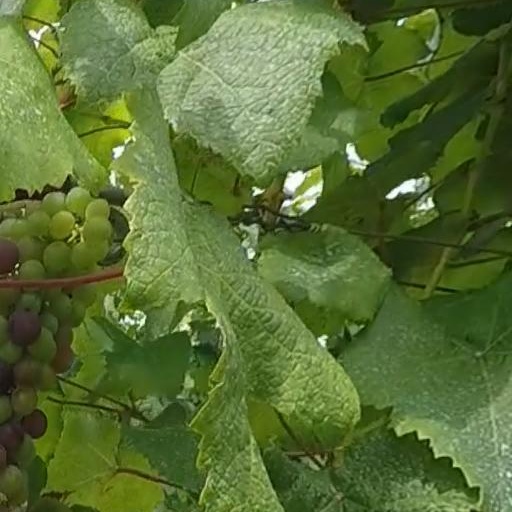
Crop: grape